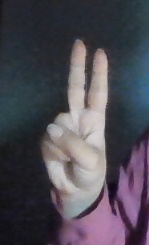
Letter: taa